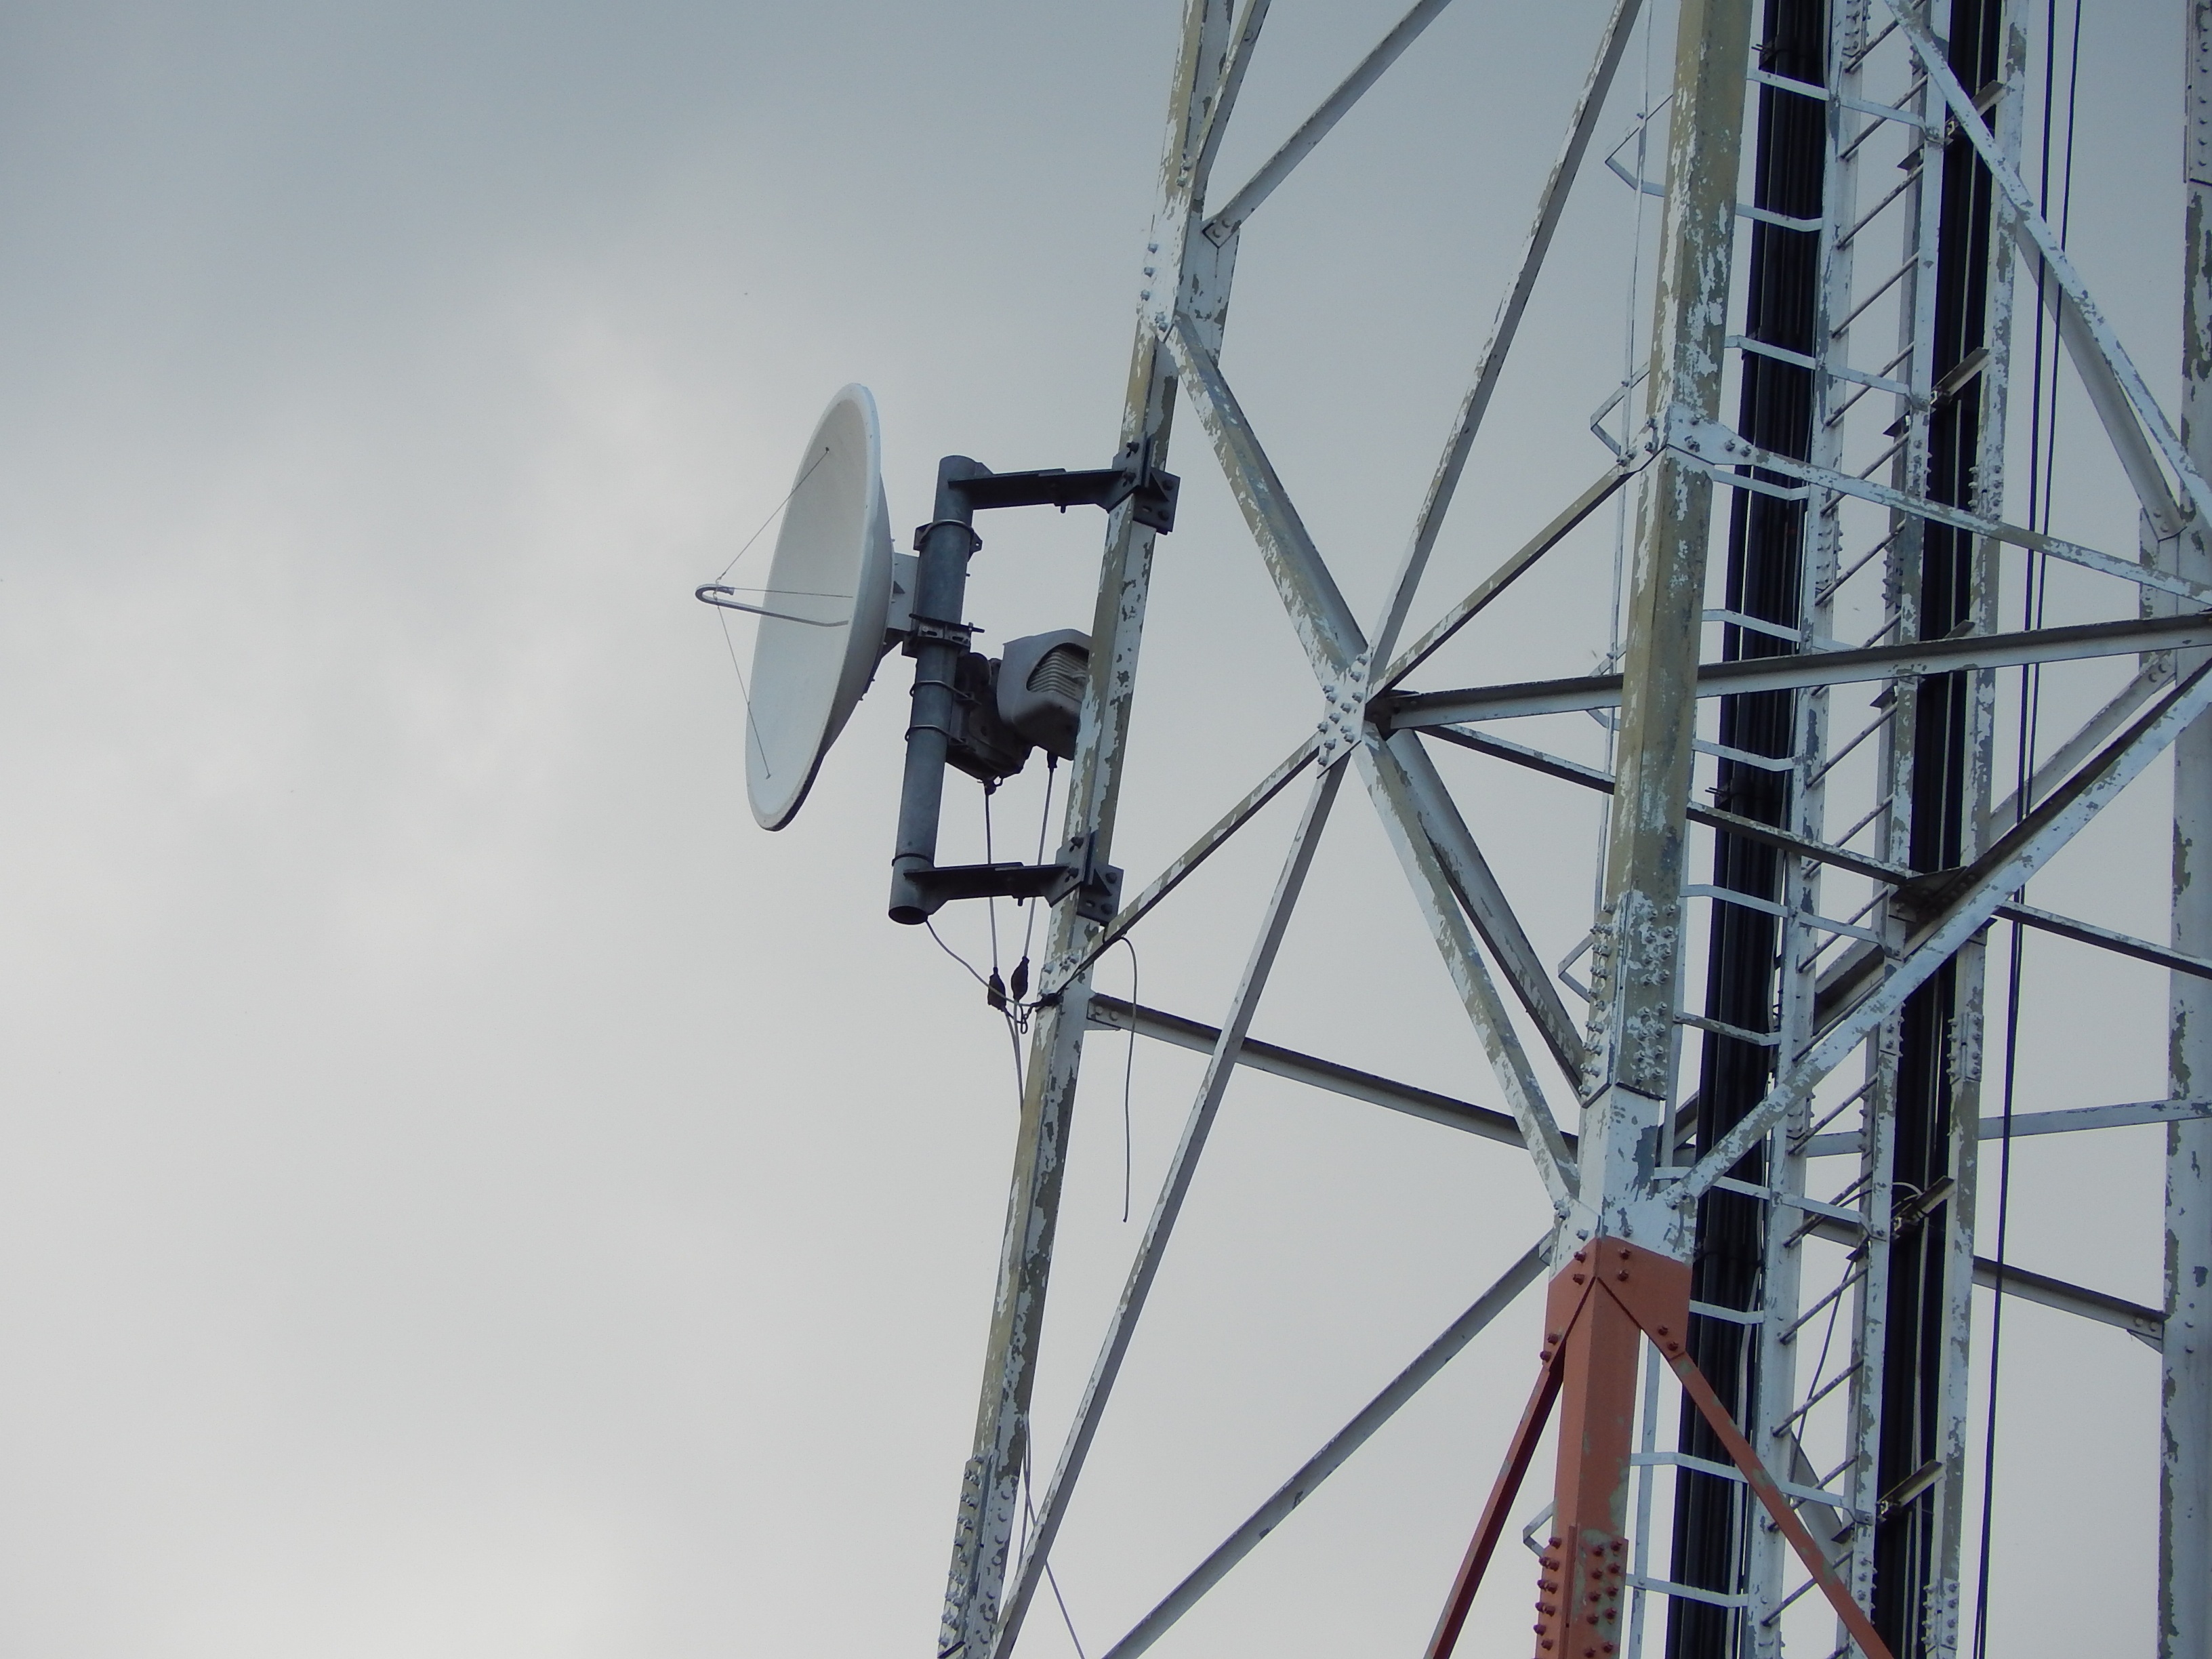
wind, antenna, vehicle, ferris wheel, tower, mast, electricity, transmitter